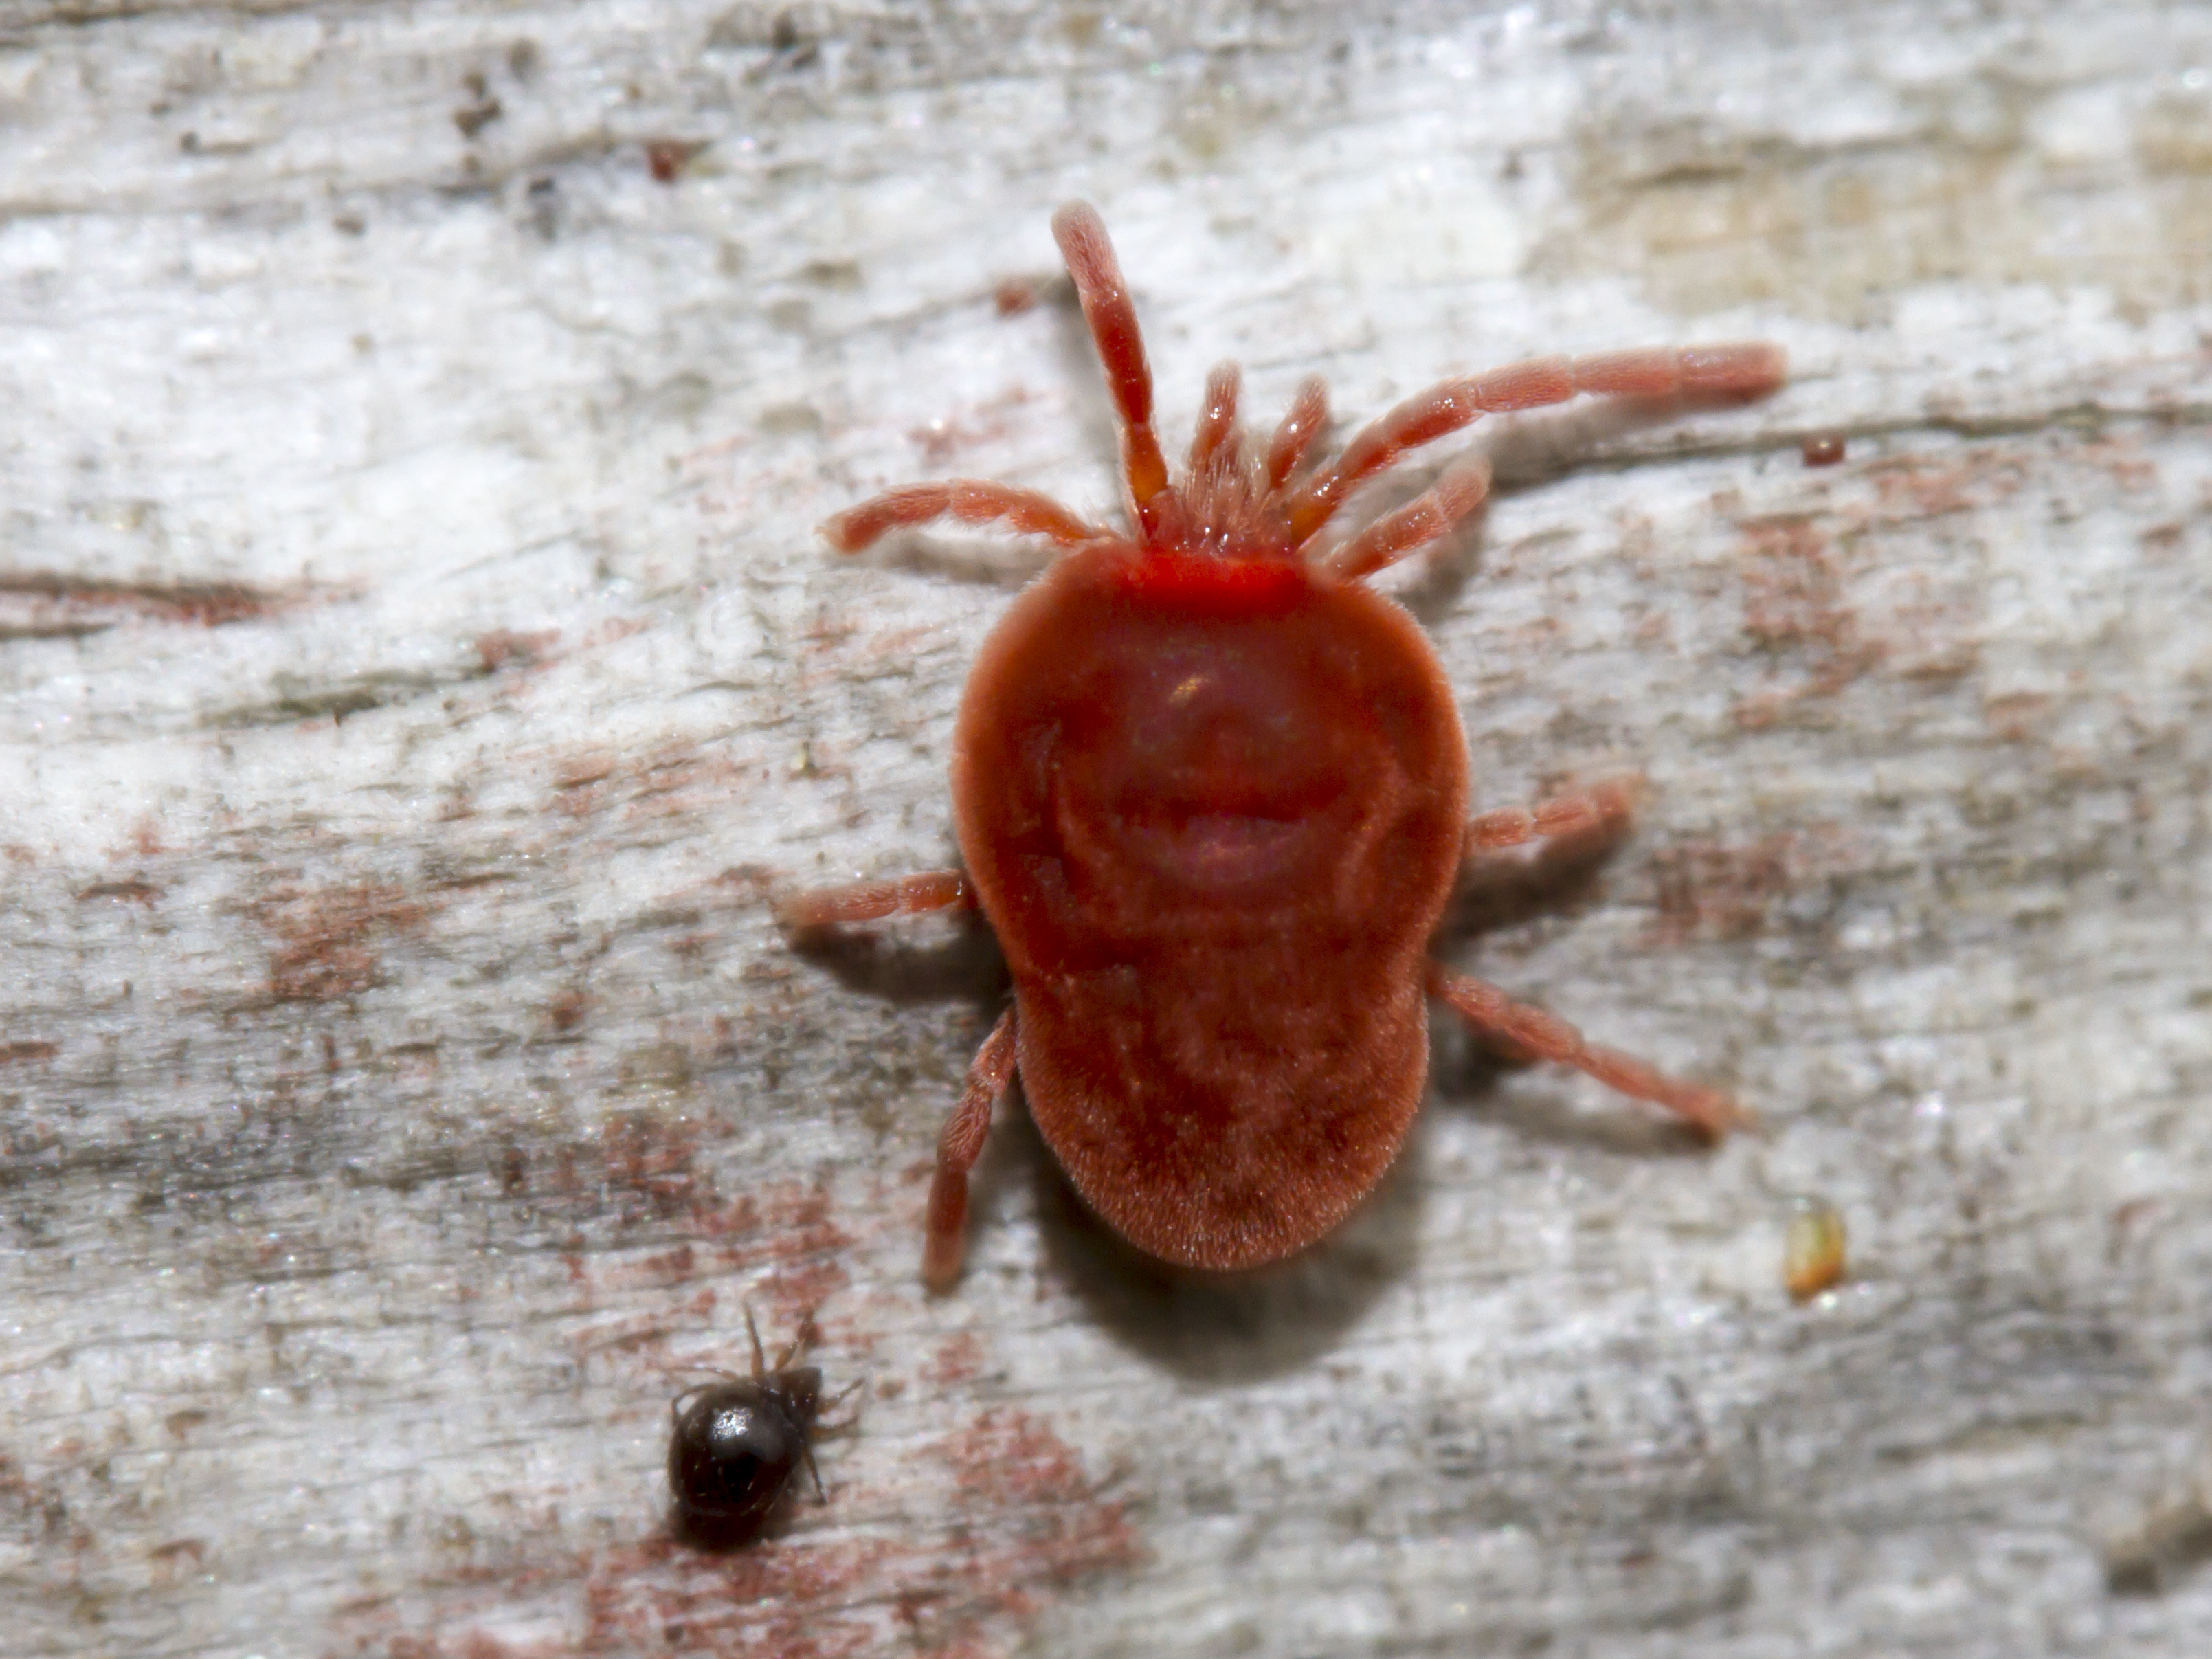
photography, red, insect, fauna, invertebrate, close up, uk, beetle, peterborough, macro photography, arthropod